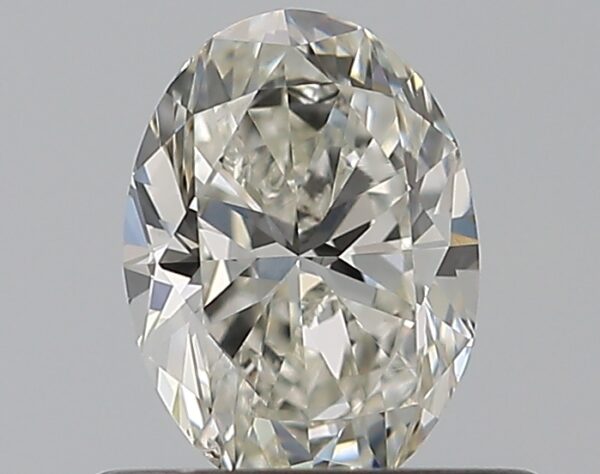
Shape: oval
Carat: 0.5
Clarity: SI1
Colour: H
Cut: VG
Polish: VG
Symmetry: GD
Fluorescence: N
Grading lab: GIA
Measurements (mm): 6.05 x 4.37 x 2.83